Spined micrathena

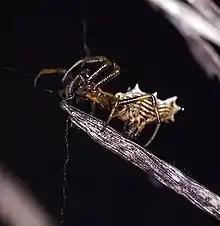
Color variant

Females are 8–10 mm long. They exhibit a bulbous abdomen with spines. Males exhibit a fair amount of sexual dimorphism. They tend to be a fraction of the size of the females. Also, they have fewer spines, a flatter abdomen, and a slightly lighter tone. Although males can produce silk, they mostly use it in the mating ritual.